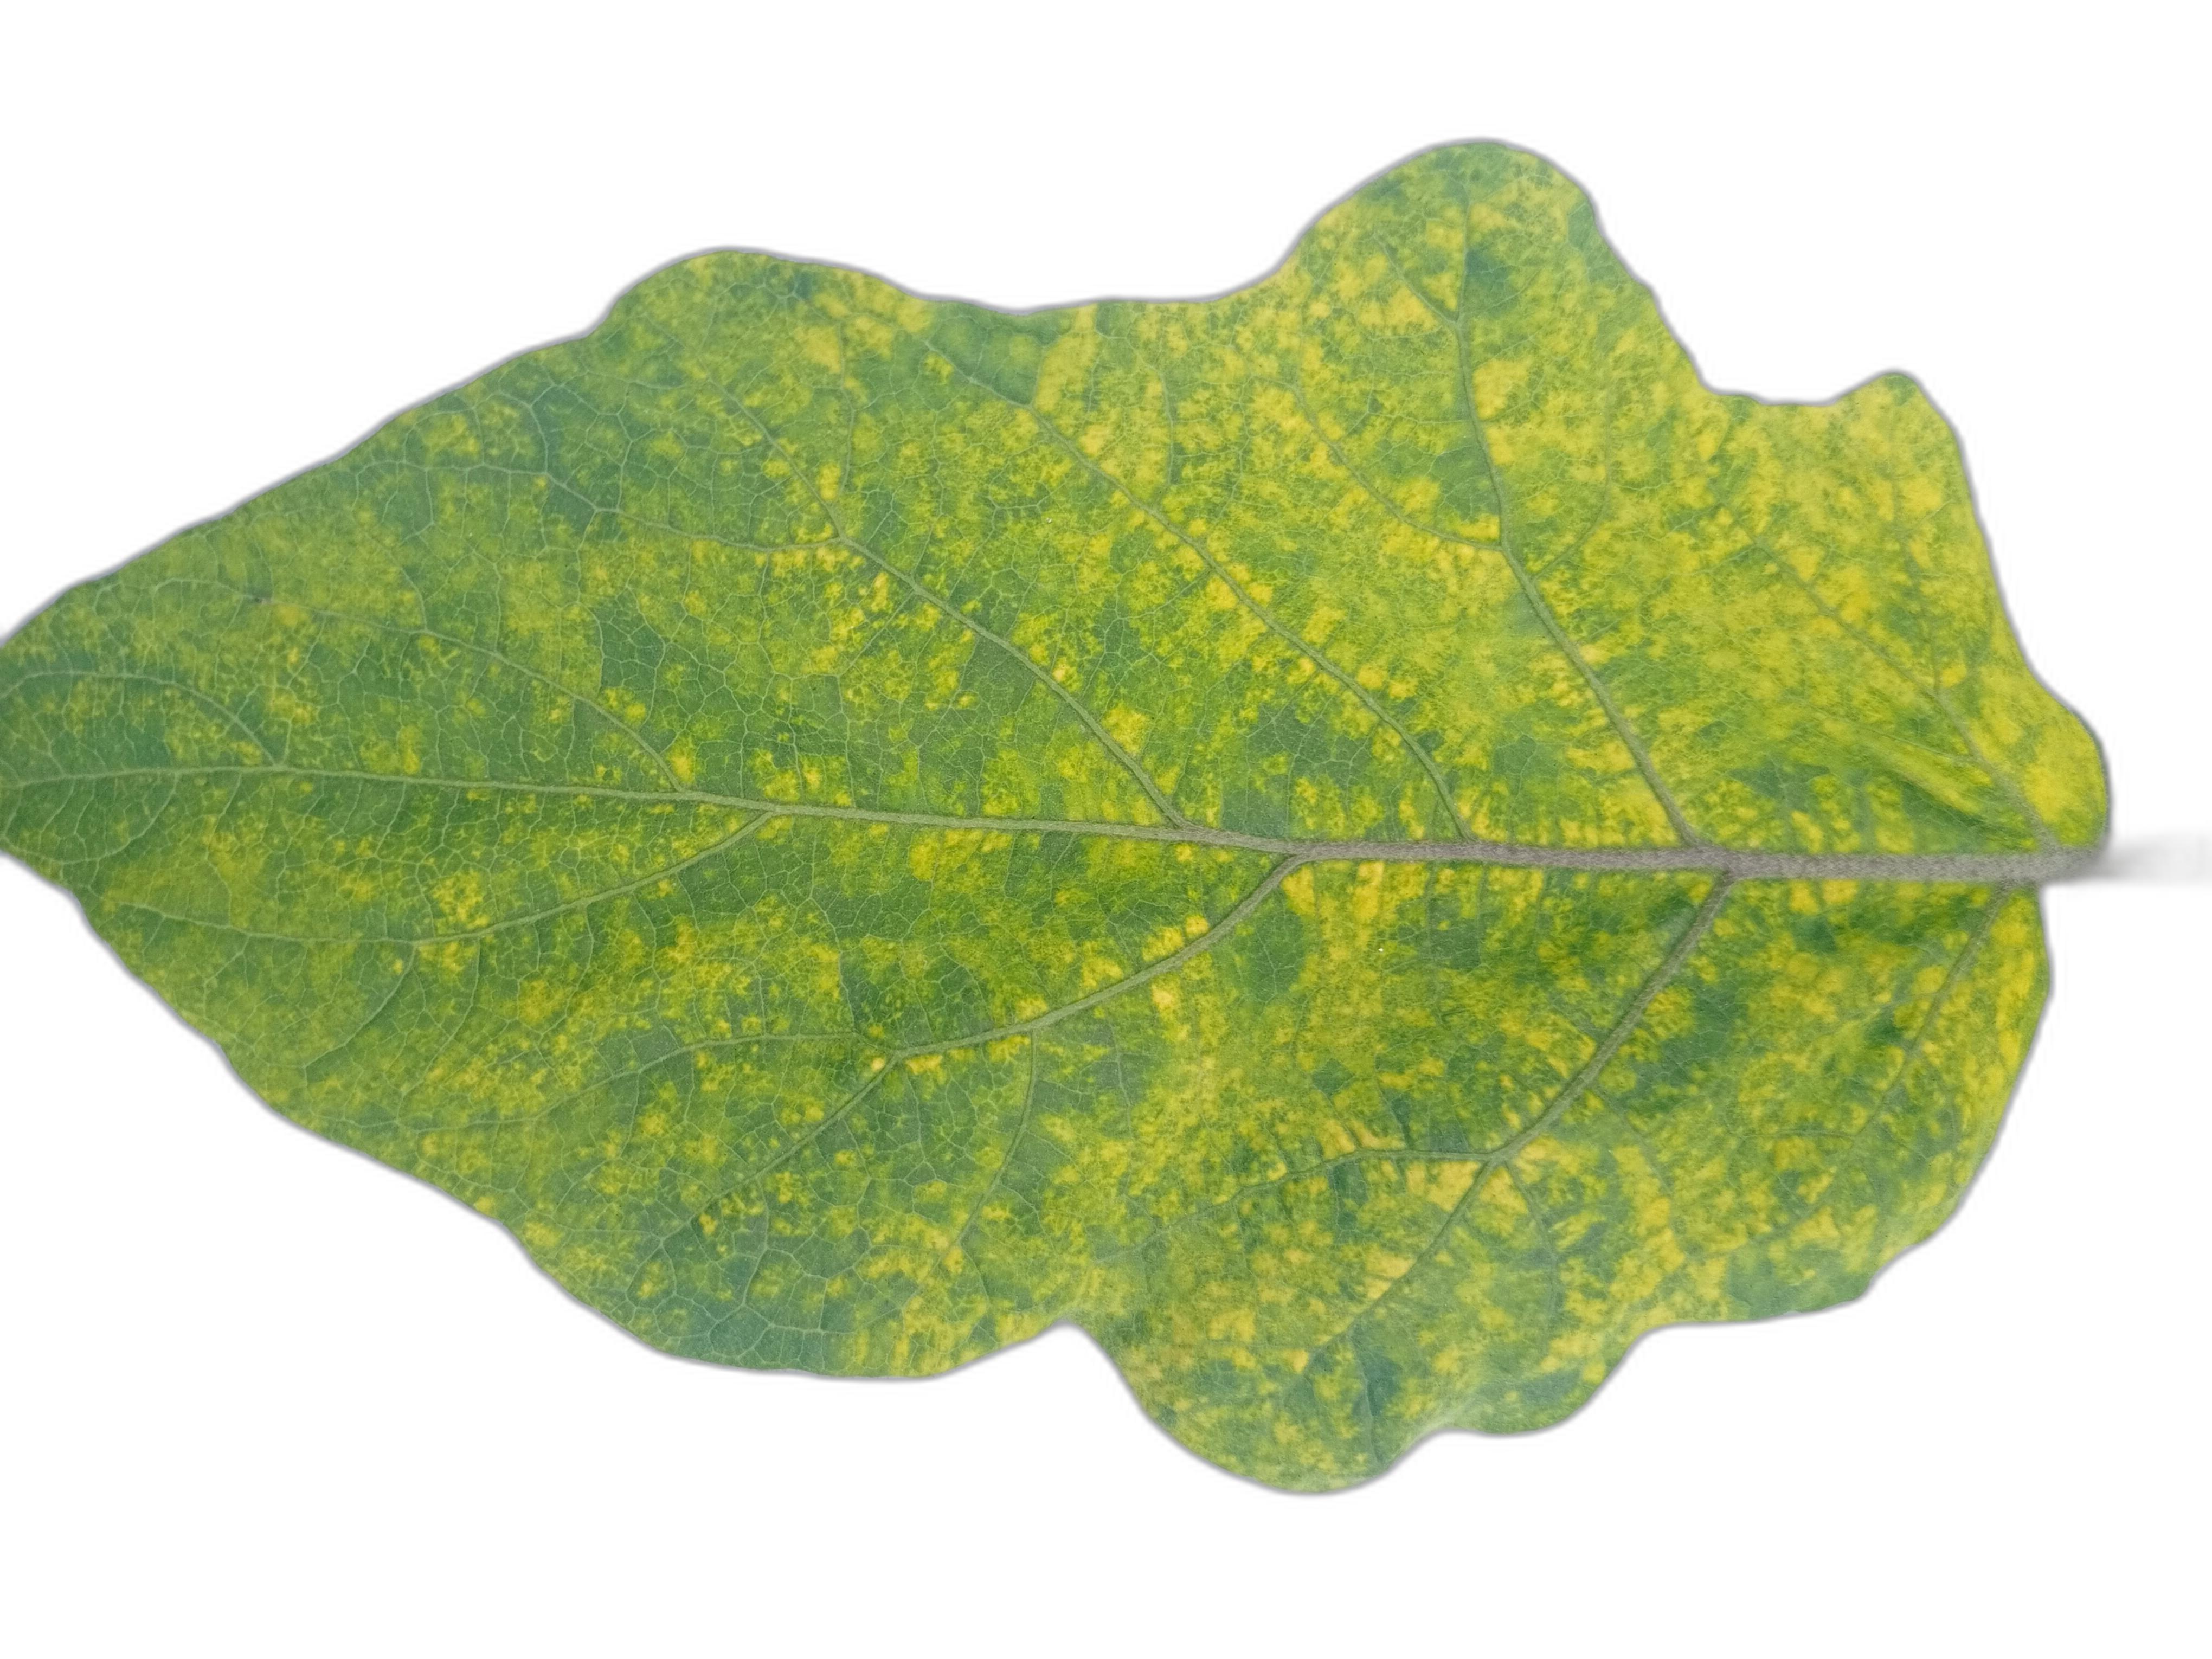
Label: Mosaic Virus Disease